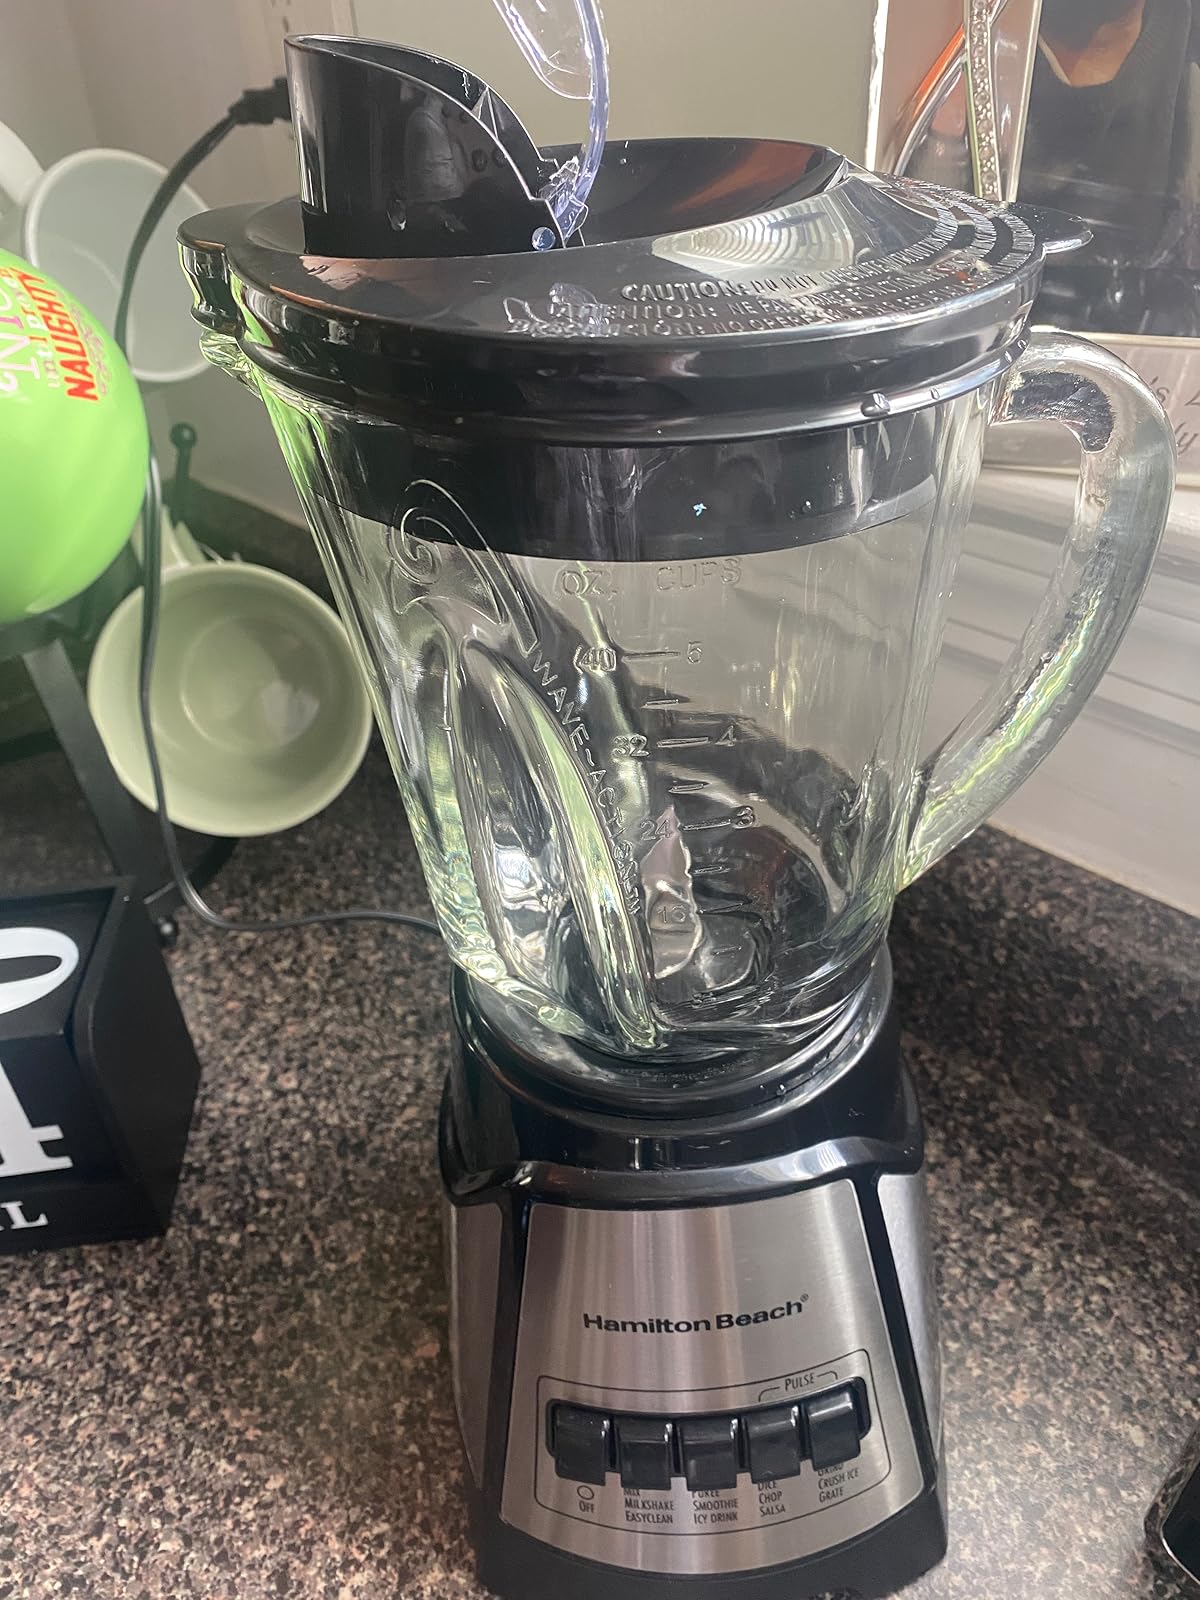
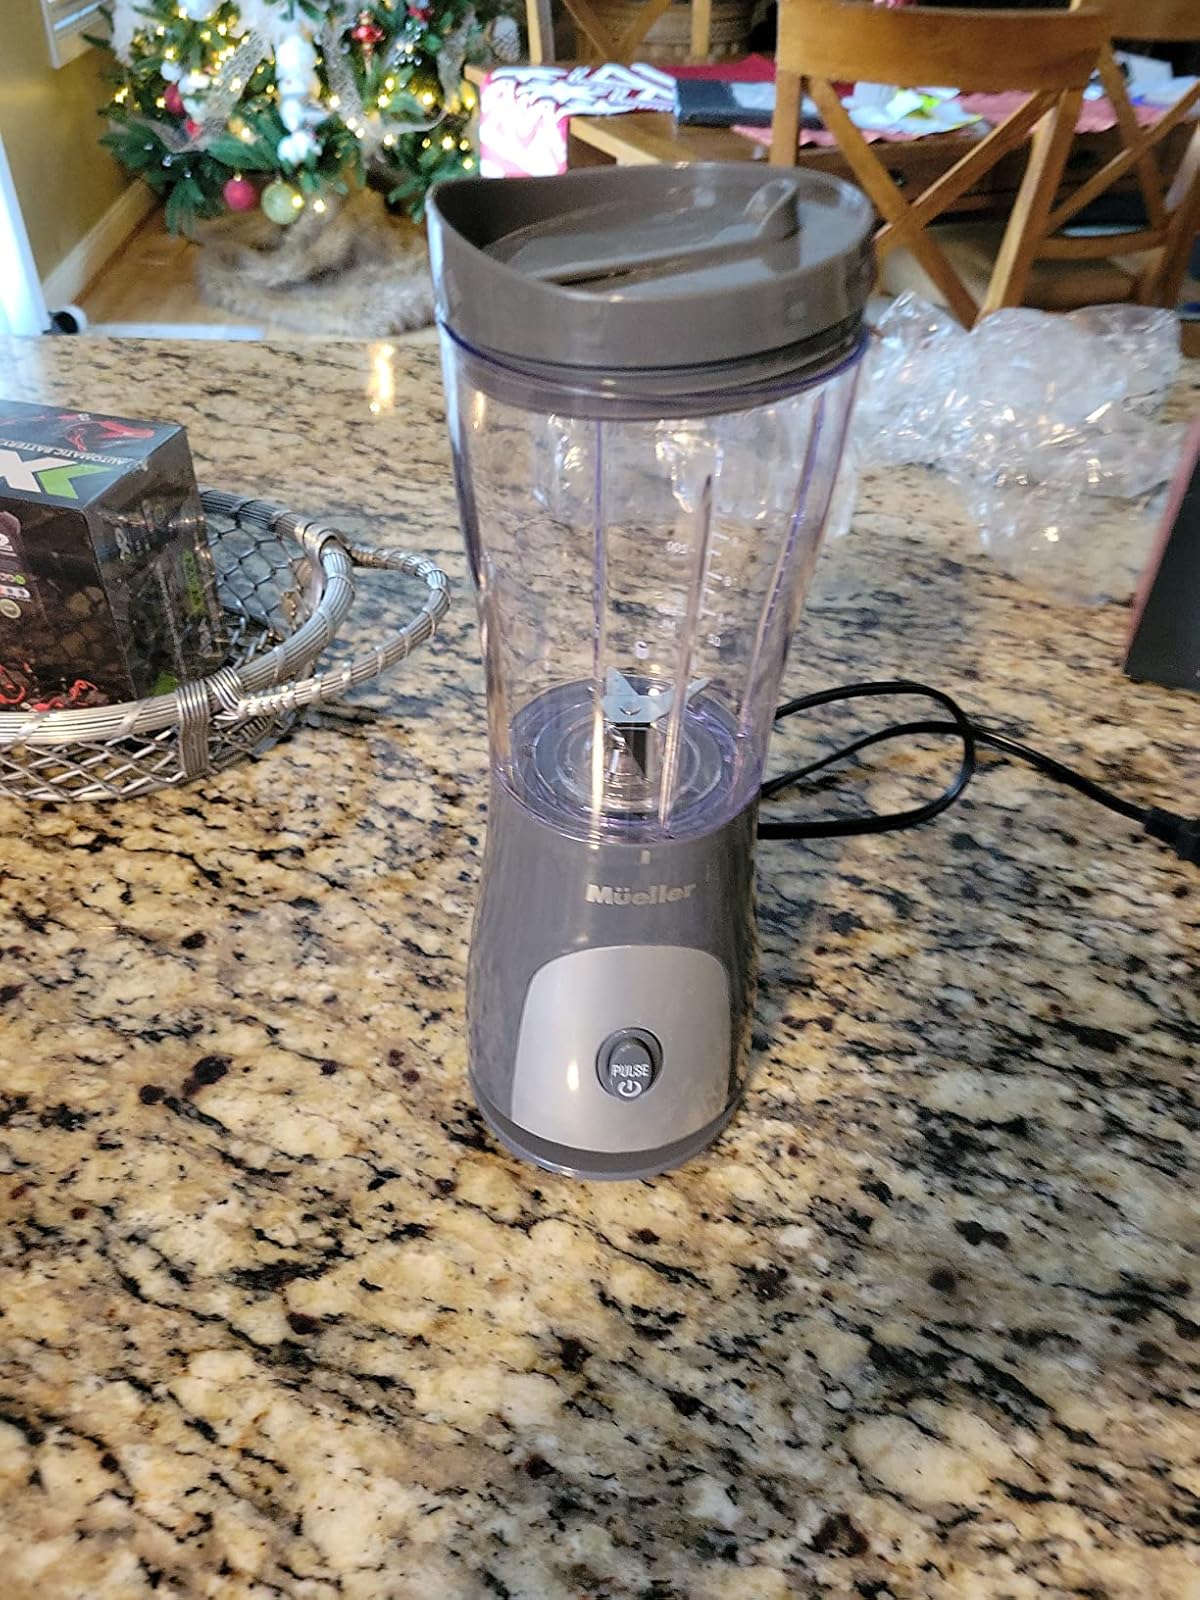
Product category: items_blender
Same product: no